Beer Money, Inc.

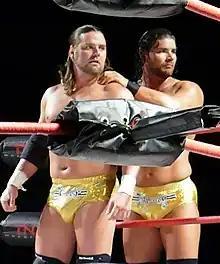
Beer Money in September 2008.

James Storm and Robert Roode had teamed up on several occasions over the years prior and following the end of their alliances in America's Most Wanted and Team Canada respectively, but it wasn't until the second quarter of 2008 that they started to become a regular tag team. On the June 12, 2008 episode of TNA's primary television program, "TNA Impact!", Storm and Roode challenged The Latin American Xchange (LAX) (Homicide and Hernandez) for the TNA World Tag Team Championship. Storm and Roode were successful in winning the match following a superkick from Storm, which he named the Last Call, to Hernandez with a leather-belt wrapped around his boot. LAX's manager, Hector Guerrero, was at ringside and informed the referee about what happened and the match was restarted. LAX ended up retaining the titles after the restart. After the match, Storm, Roode and Jacqueline handcuffed LAX to the ring posts, and then proceeded to whip them with leather belts. Later that night they challenged LAX to retaliate. The next week on "Impact!", LAX challenged Storm and Roode to a Fan's Revenge Match at Victory Road for the titles, which would involve the two teams fighting in a ring surrounded by legitimate fans of the promotion armed with leather belts.